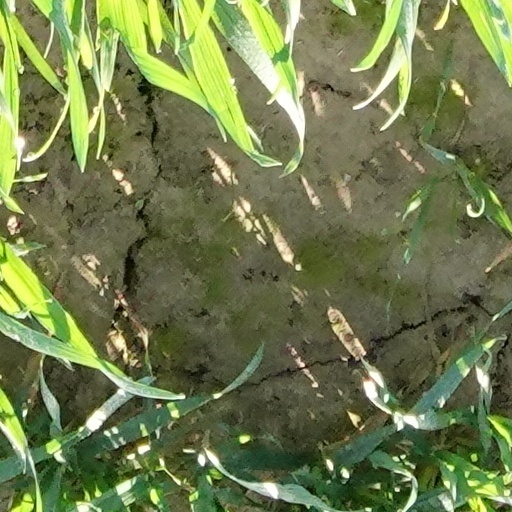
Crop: wheat